Dan Zoler

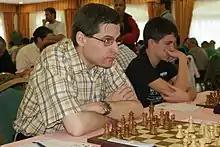
Zoler at the 2012 Andorra Open

Dan Zoler (born January 10, 1974) is an Israeli chess Grandmaster (2011) and a medical doctor. His highest rating was 2558 (August 2012) when he ranked 12th in Israel.